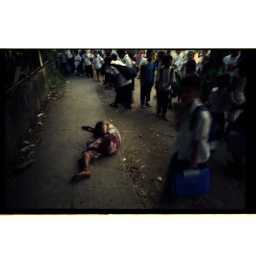
unidentified street children badly beaten up lying down in the ground before the authorities arrived.GR1v